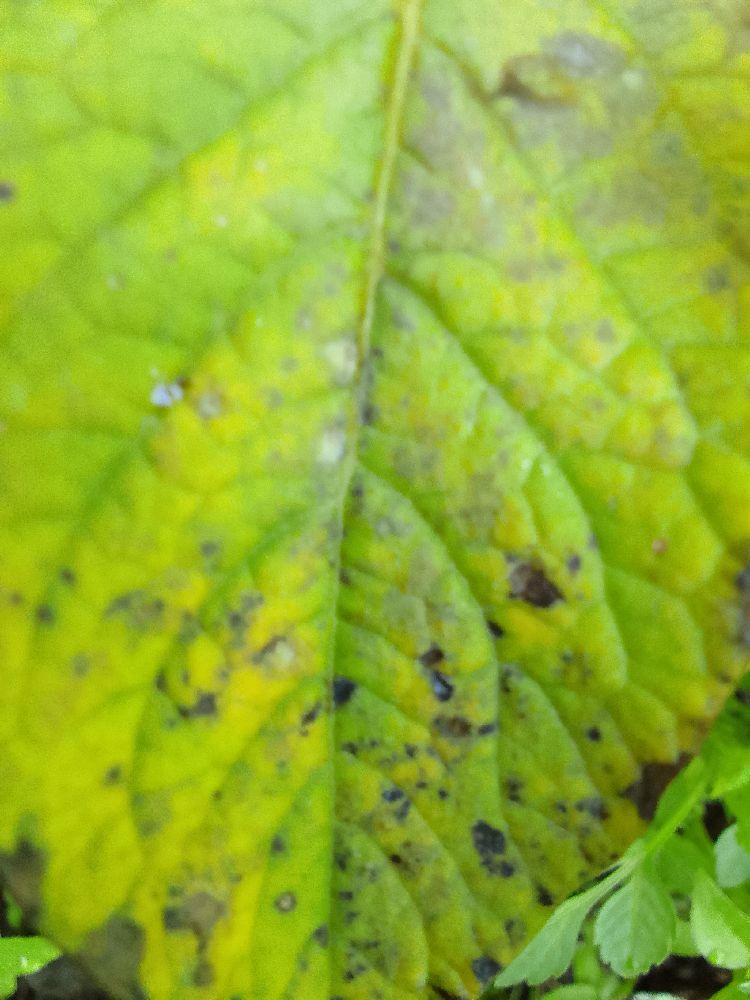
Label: Early blight